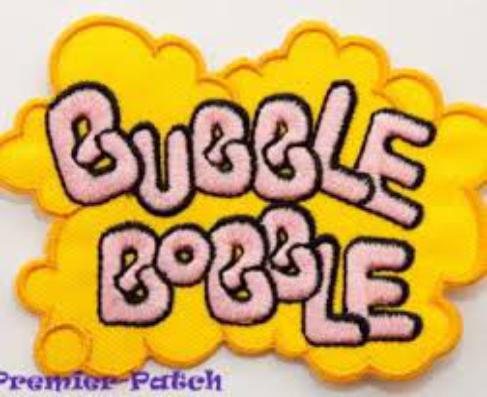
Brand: bobble
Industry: Clothes